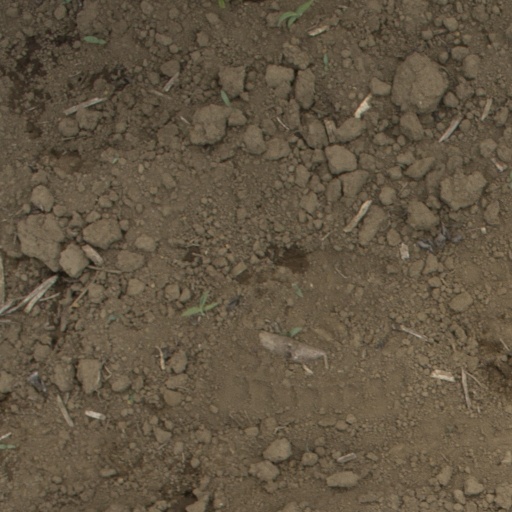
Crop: Jerusalem artichoke